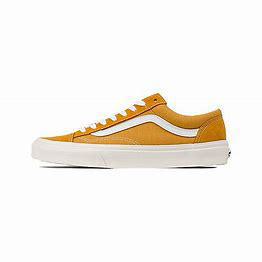
Brand: Vans
Model: Style 36